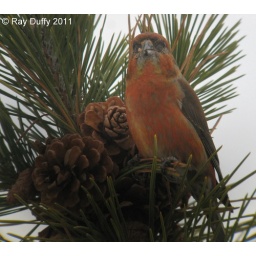
A Red Crossbill feeds in a pine tree at Seven Presidents Park in Long Branch, NJ. Digiscoped on 01/15/11.